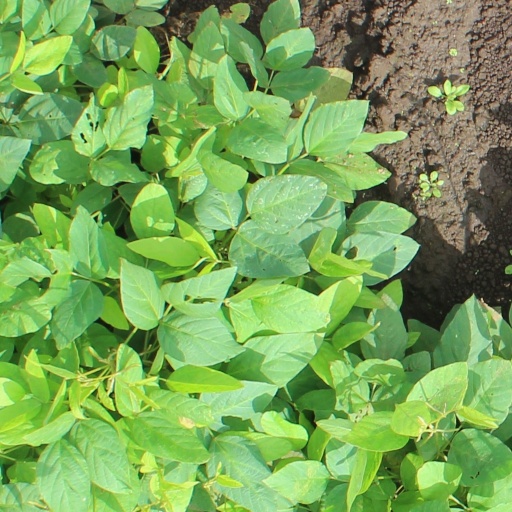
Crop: soybean